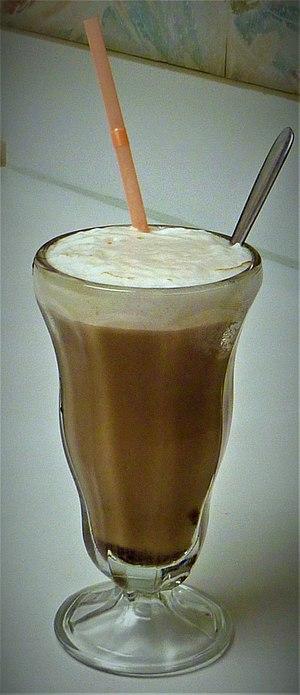
Le egg cream est une boisson new-yorkaise qui se compose de sirop de chocolat, de lait, et d'eau gazéifiée. Datant de la fin du XIXᵉ siècle, il est fortement lié à l'arrondissement de Brooklyn duquel est originaire son inventeur, le confiseur Louis Auster. Malgré son nom, il ne contient ni crème ni œufs.